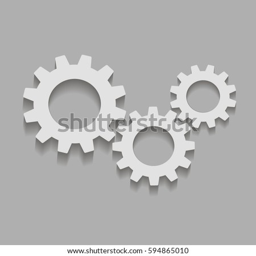
gears on a gray background .